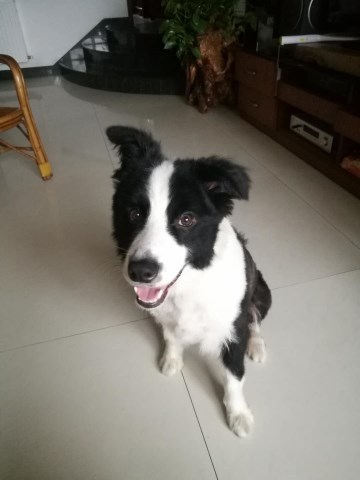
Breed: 2594-n000109-Border_collie